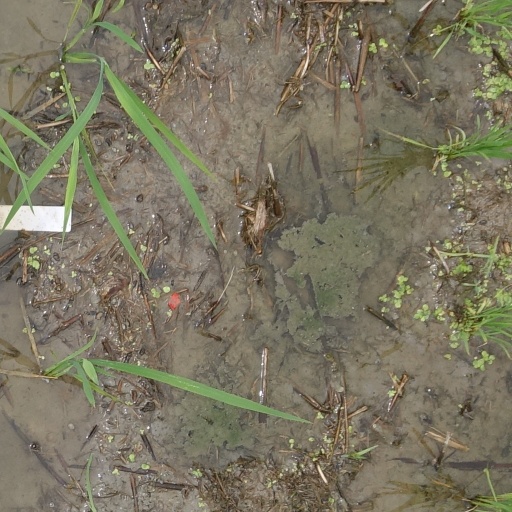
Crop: rice